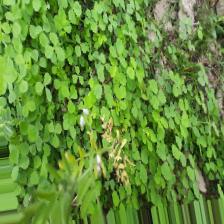
Label: Ascochyta blight